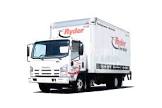
Vehicle type: Cars